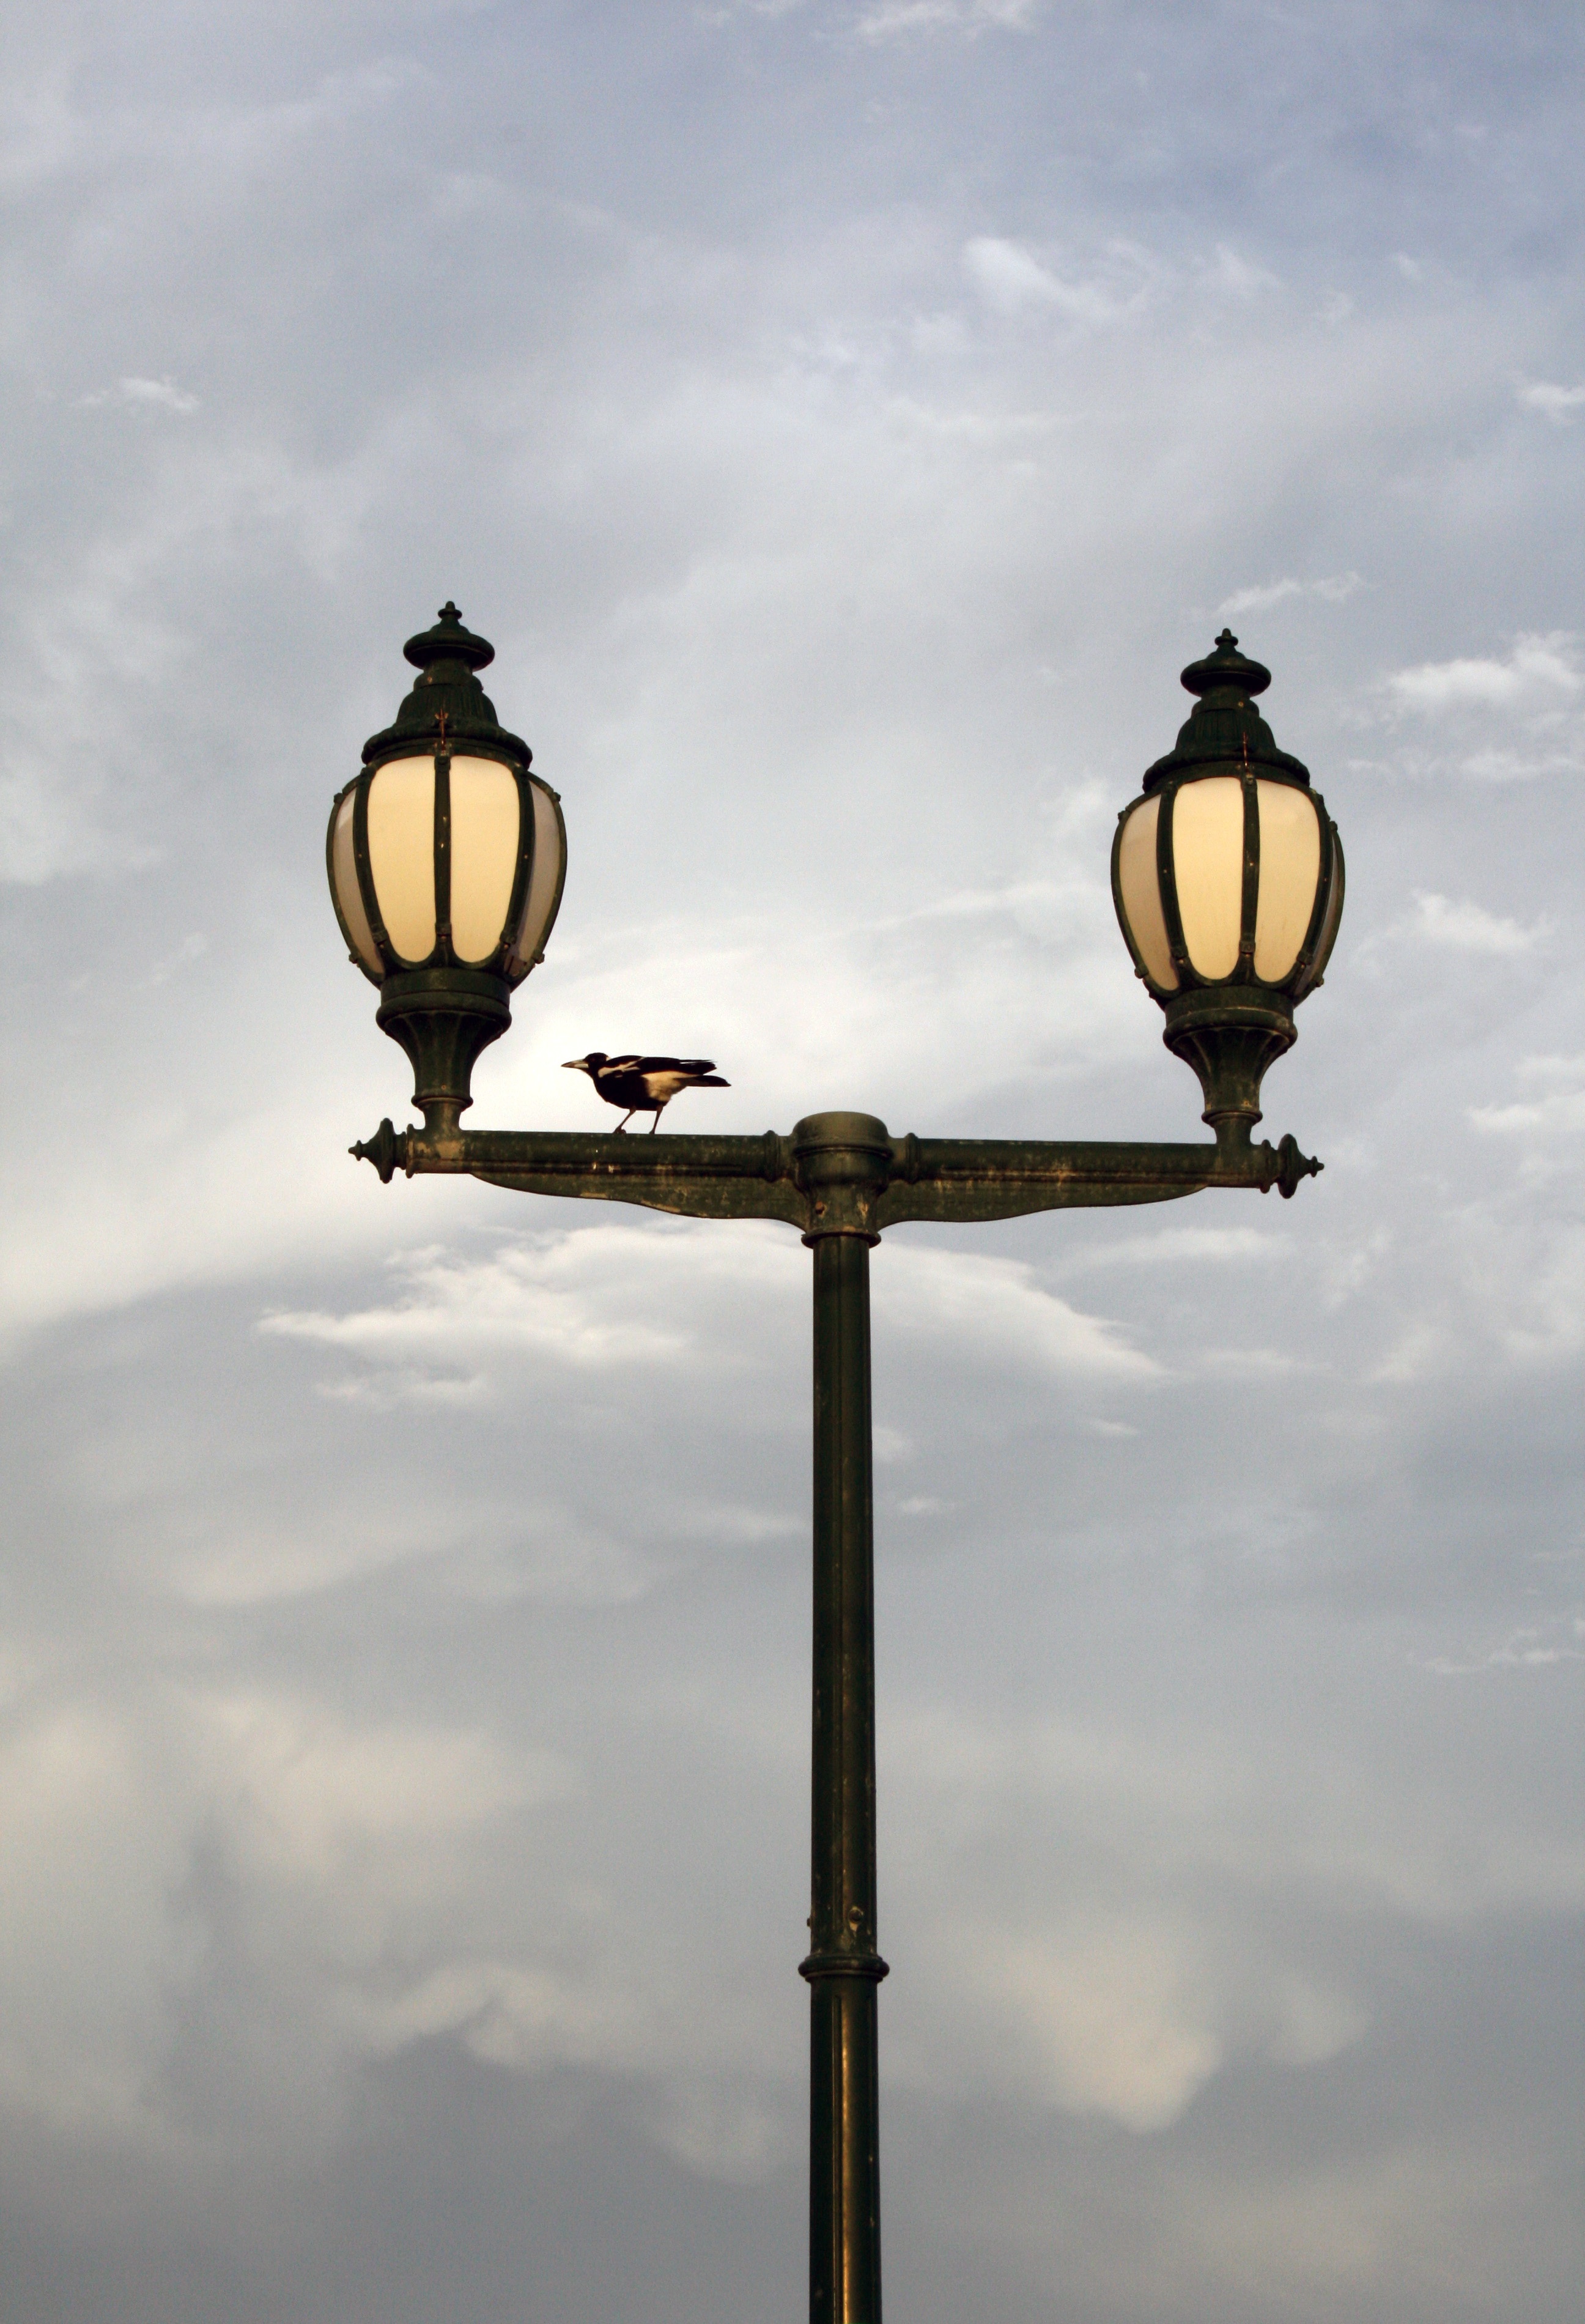
light, street, air, lantern, reflection, street light, lighting, light fixture